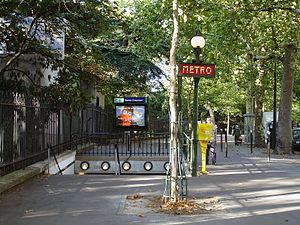
Station Buttes-Chaumont de la ligne 7 bis du métro de Paris, France.
Buttes Chaumont est une station de la ligne 7 bis du métro de Paris, située dans le 19ᵉ arrondissement de Paris.